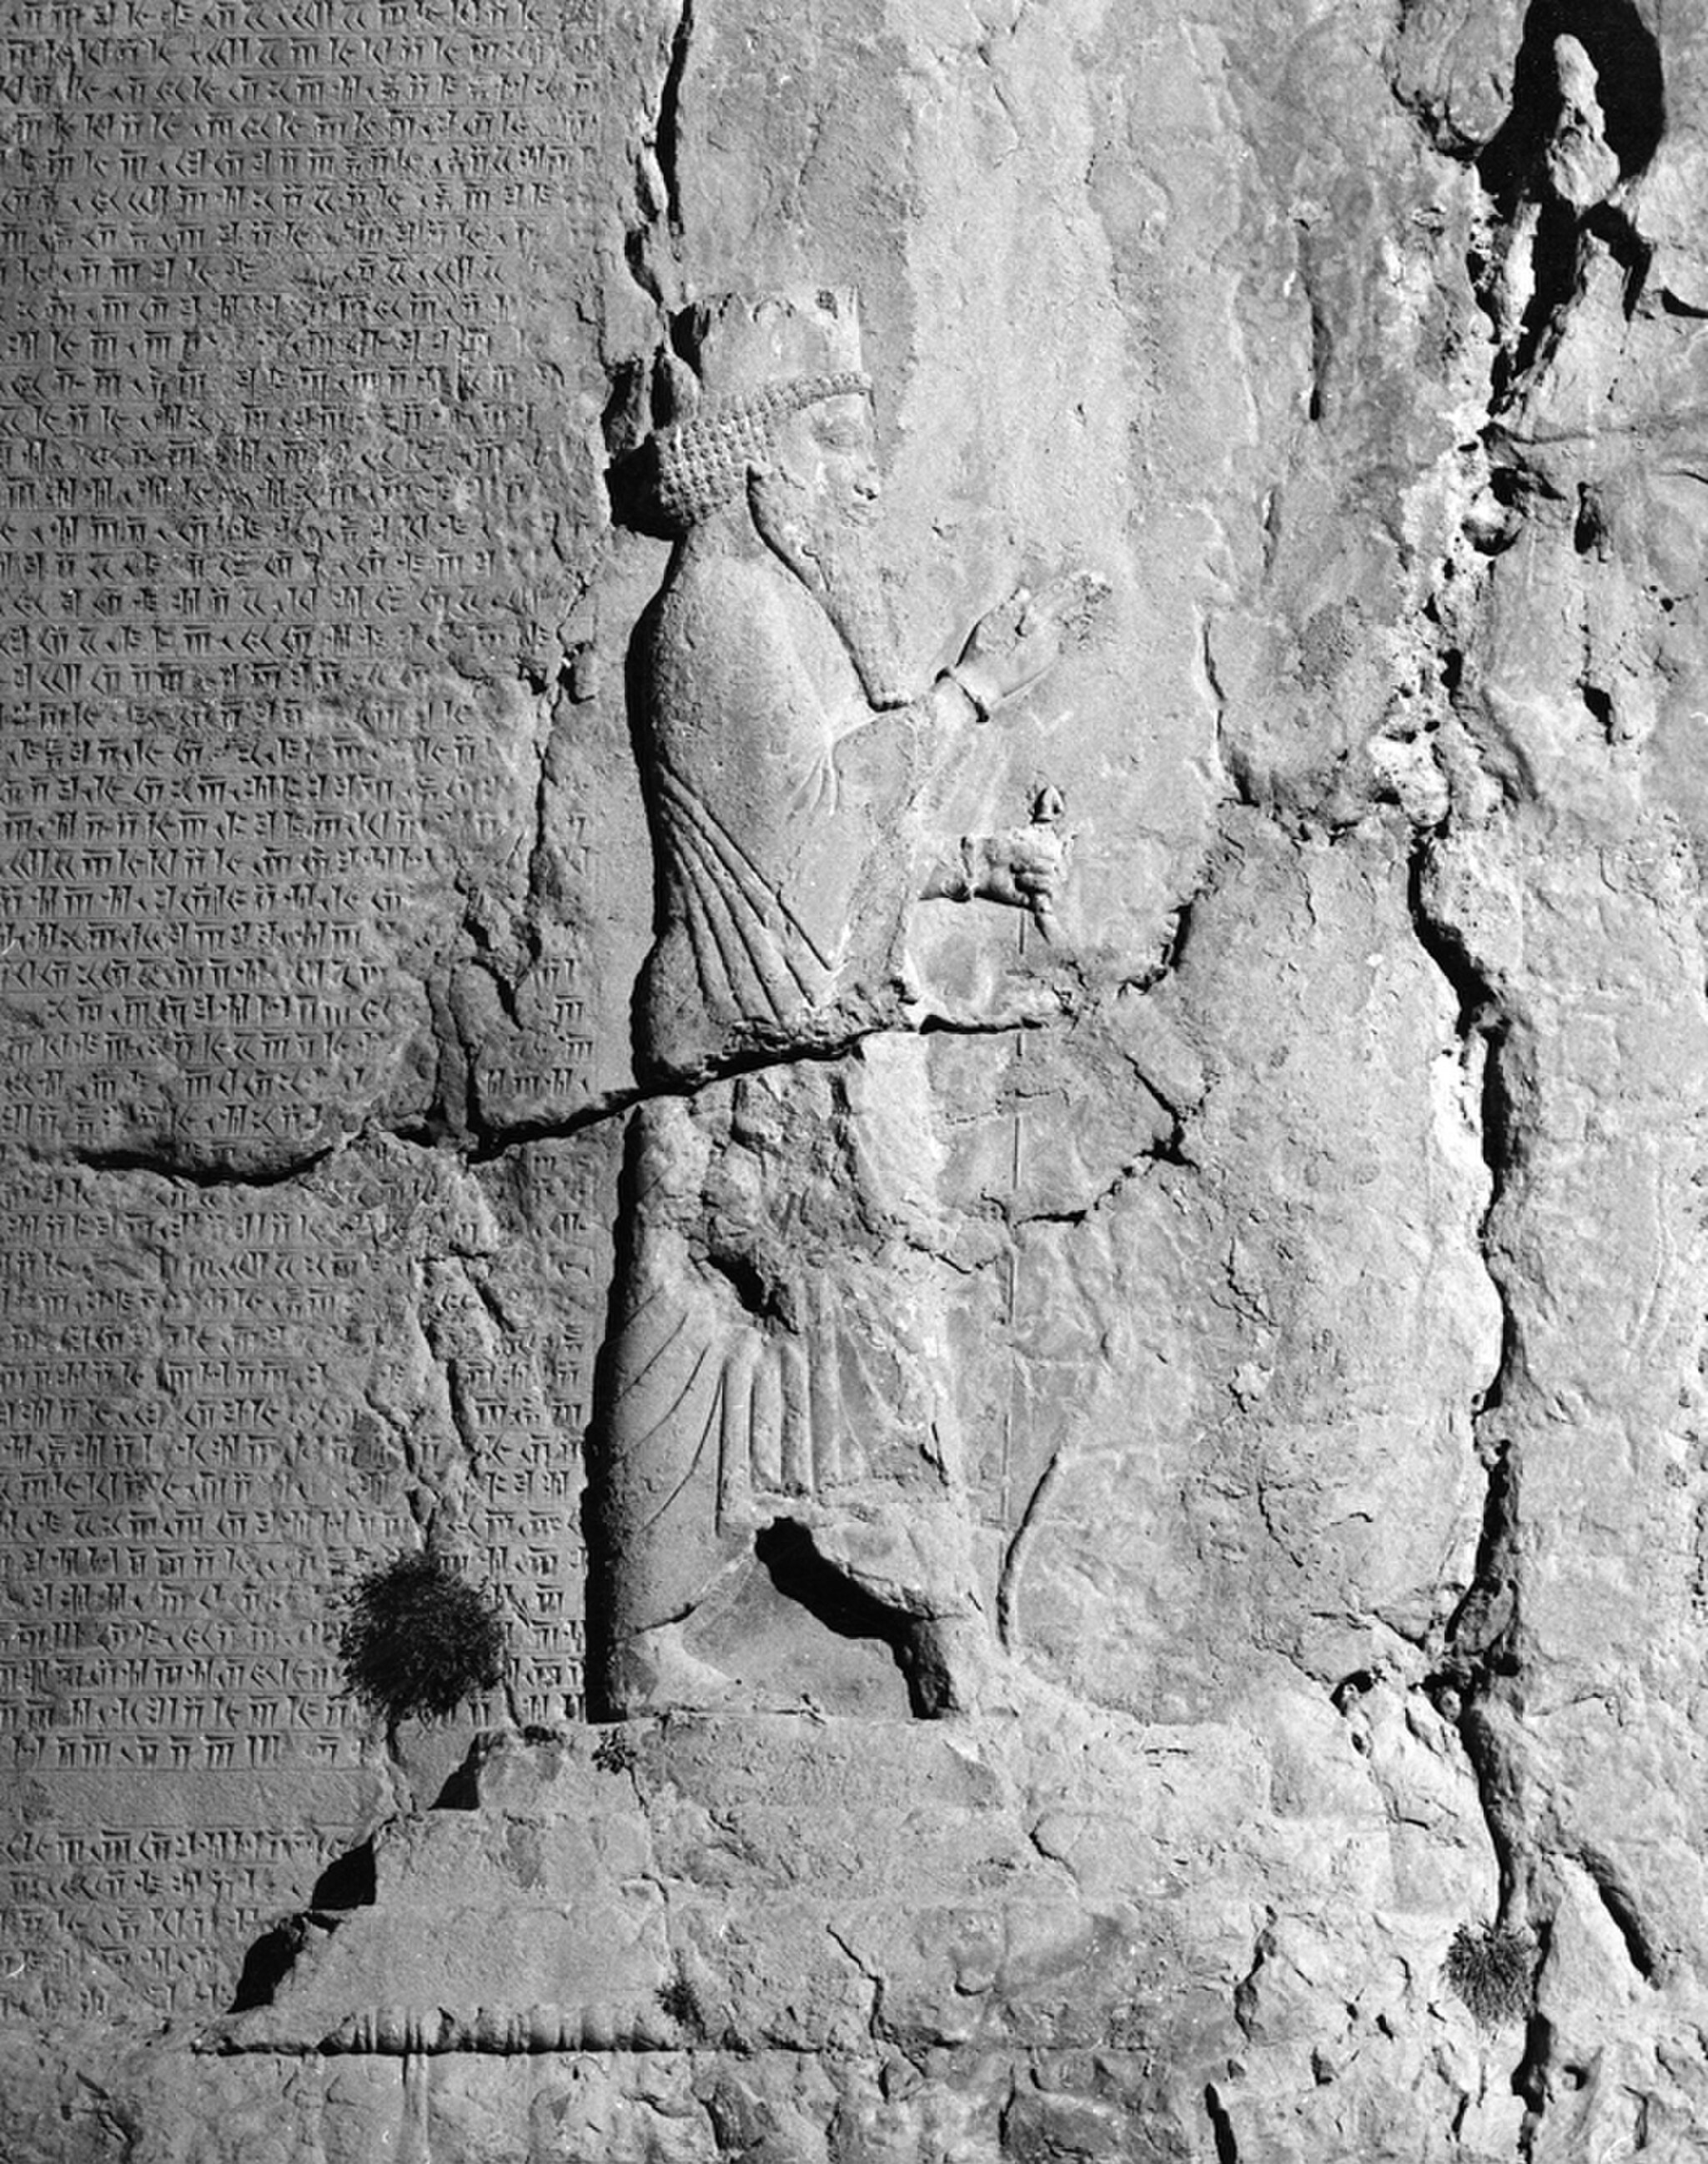
Title: Naqsh Rostam Dariush
Description: Relief of Darius I at his tomb in Naqsh-e Rostam, Iran
Date: 2009-02-26
Categories: Tomb of Darius I, PD Iran, Reliefs in Naqsh-e Rustam, Iran photographs taken on 2009-02-26, Files with coordinates missing SDC location of creation, Black and white photographs of reliefs